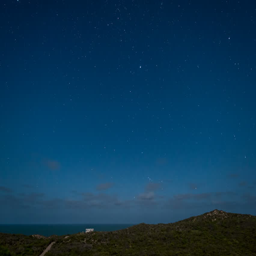
time lapse of stars in motion over the coast under moonlight